Rural Municipality of Gravelbourg No. 104

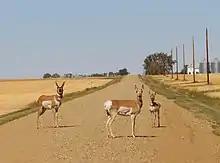
Pronghorn standing on a road in the RM of Gravelbourg.

Wood River and Notukeu Creek are two natural features in the RM. The lake resort of Gaumond Bay is on Thomson Lake near Thomson Lake Regional Park.